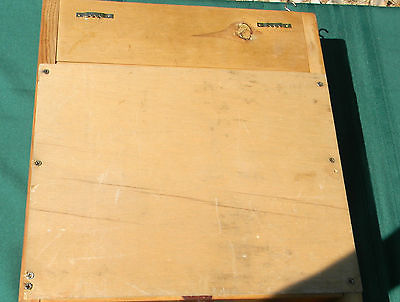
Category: cabinet